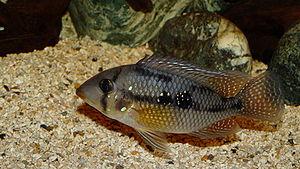
Un de mes jeunes Geophagus brasiliensis de 8-10cm. Norsk bokmål: Ung brasiliansk jordspiser, ca. 8-10 cm lang.